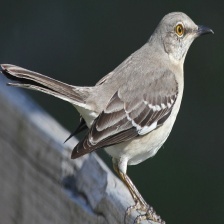
Species: NORTHERN MOCKINGBIRD
Scientific name: MIMUS POLYGLOTTOS